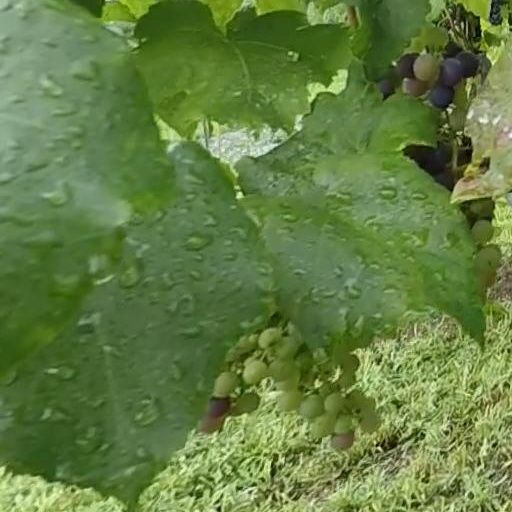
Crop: grape